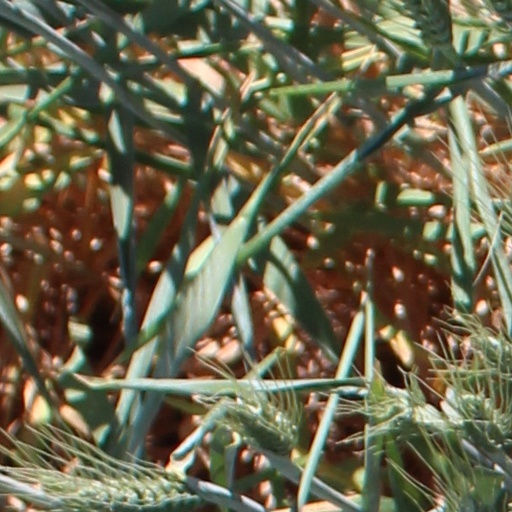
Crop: wheat